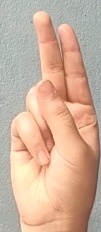
ASL sign: U